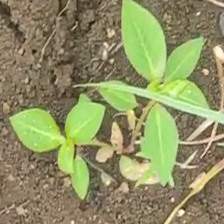
Weed species: Moti_dudhi(Euphorbia_geneculata_L)